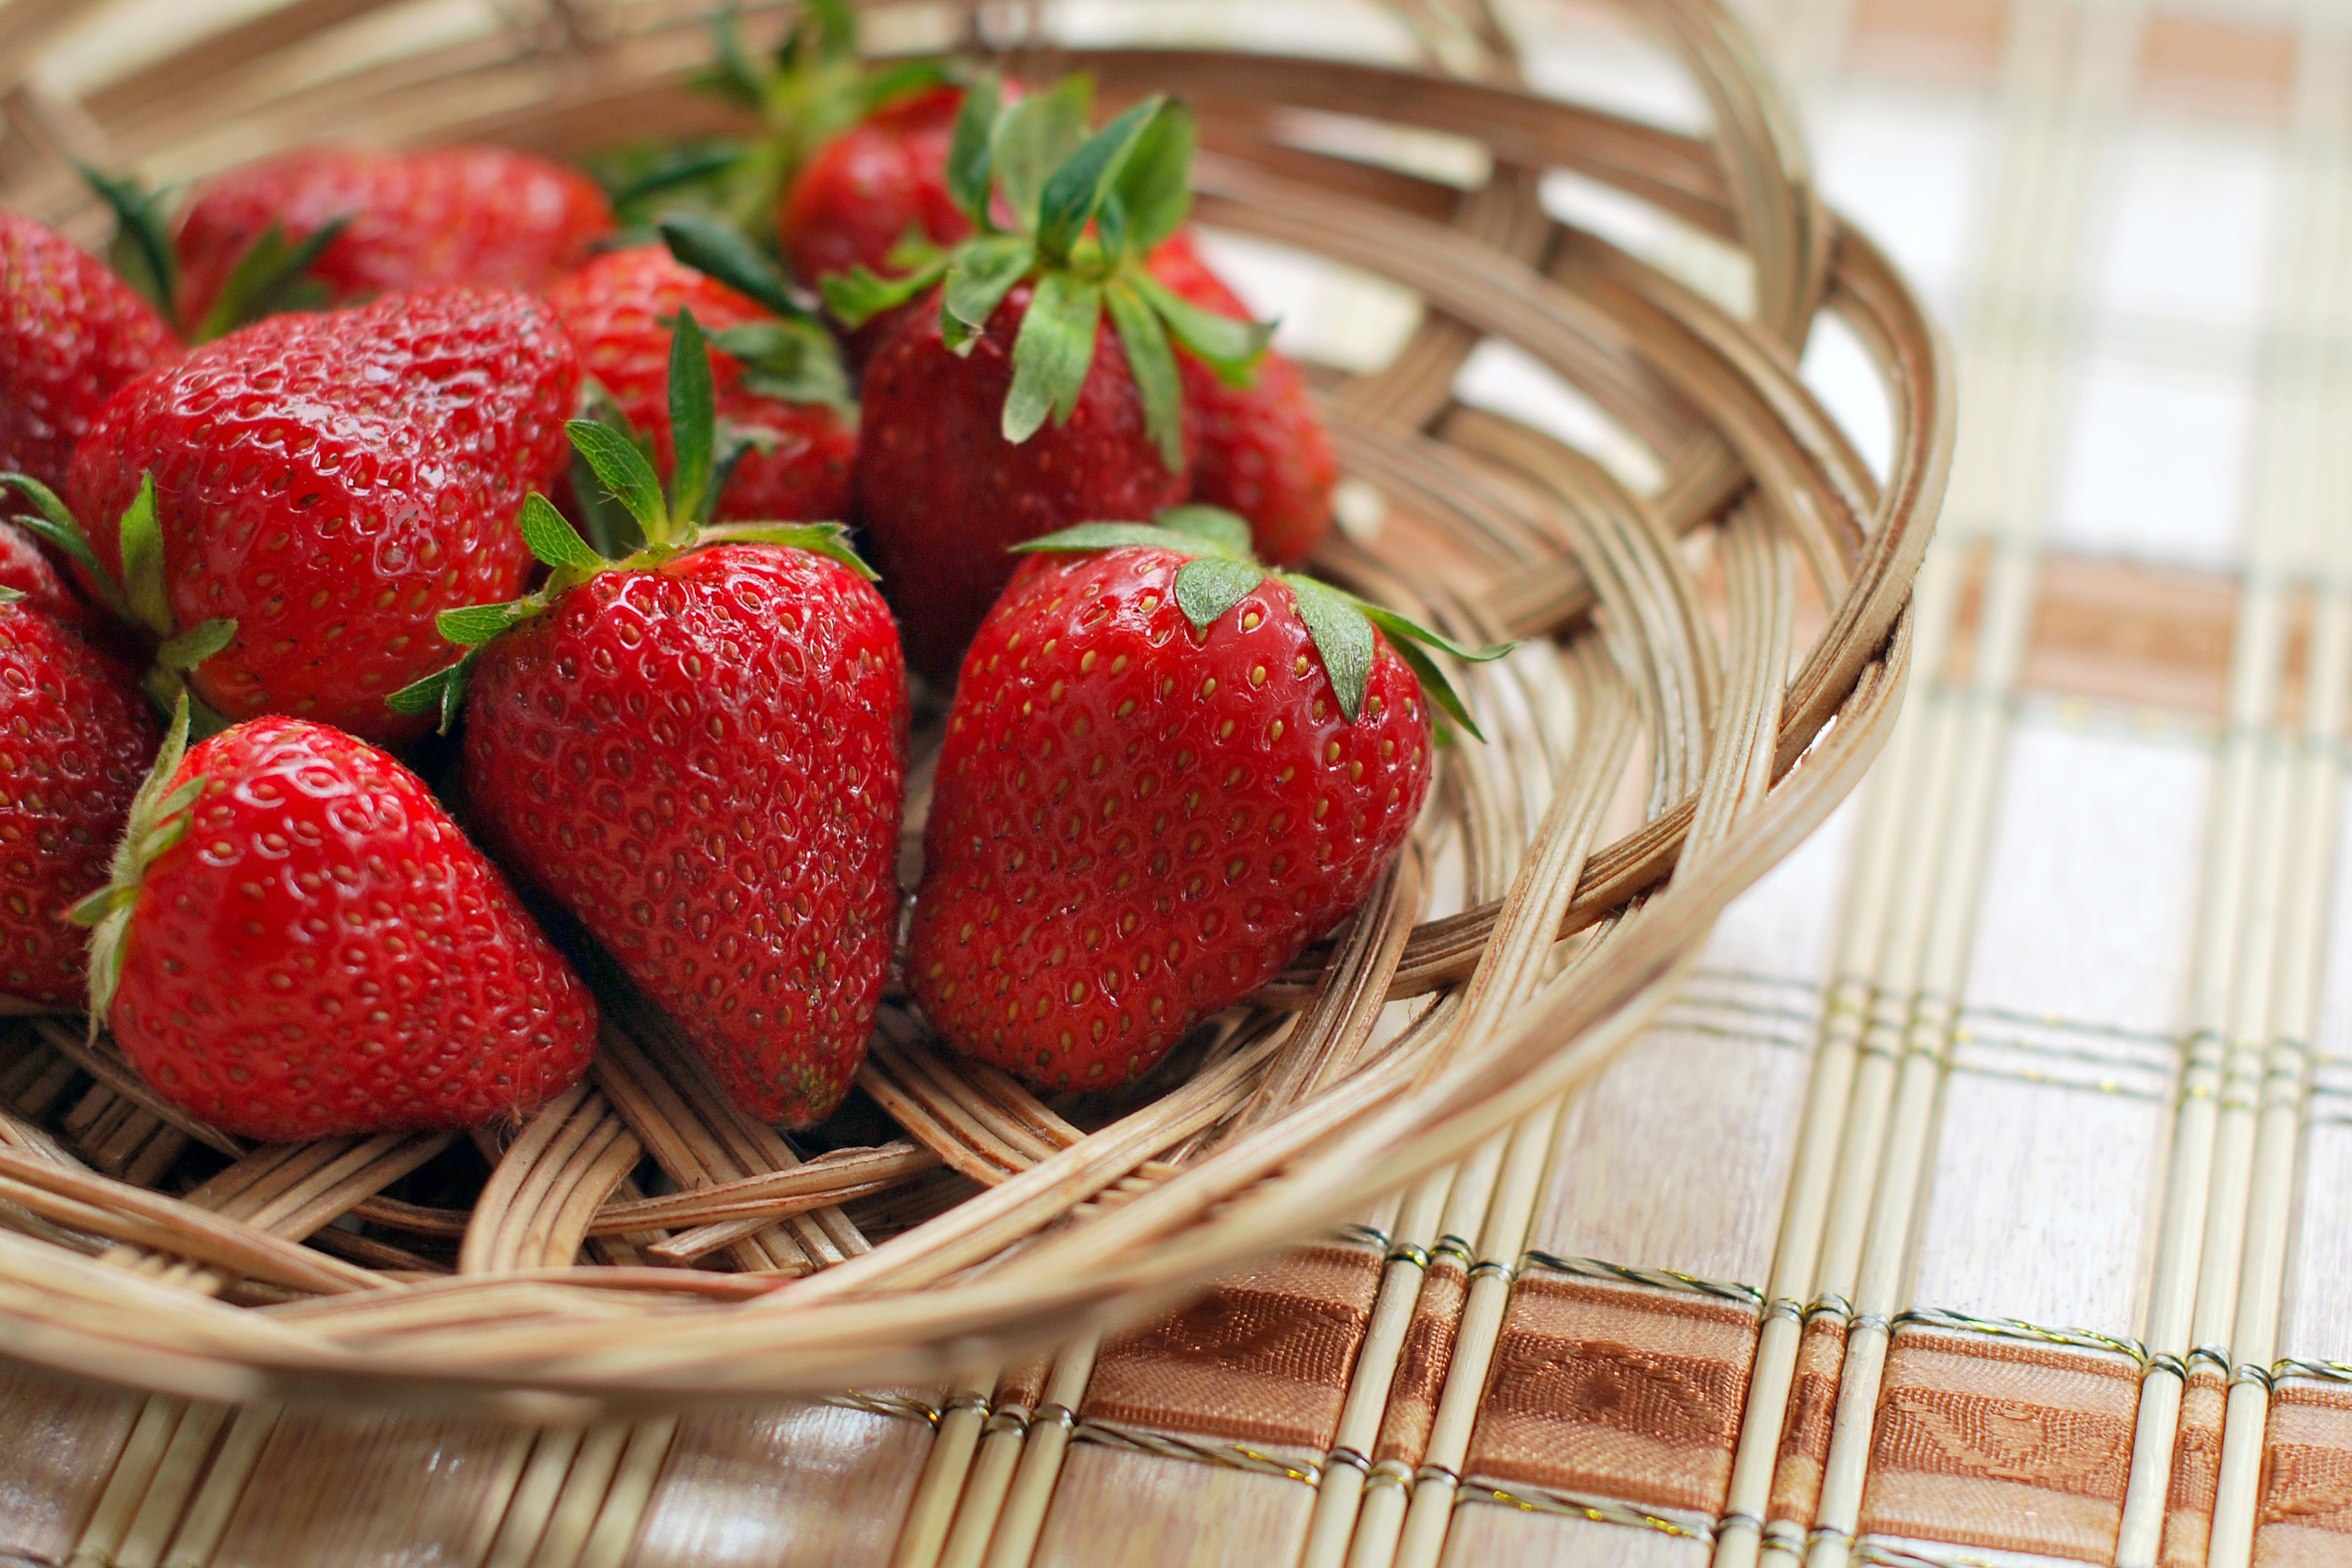
nature, plant, sun, fruit, berry, sweet, summer, bowl, dish, meal, food, red, produce, natural, fresh, garden, closeup, basket, breakfast, juicy, strawberry, juice, leaves, tasty, dacha, strawberries, appetizing, green leaf, greens, a lot, in the summer time, garden strawberry